Ronald Buxton (British politician)

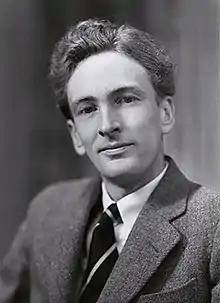
Buxton in 1952

Ronald Carlile Buxton (20 August 1923 – 10 January 2017) was a Chartered Structural Engineer, successful businessman, and Conservative Party politician in the United Kingdom.